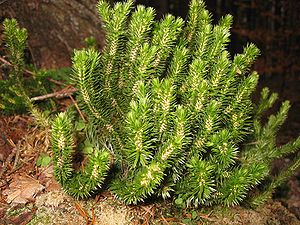
Otteradet ulvefod
Otteradet ulvefod er en 5-20 cm høj ulvefodsplante, der i Danmark vokser på morbund på f.eks. heder eller lysåbne skove. Otteradet ulvefod er den kraftigste af vores hjemlige arter af Ulvefod. Planten er giftig.